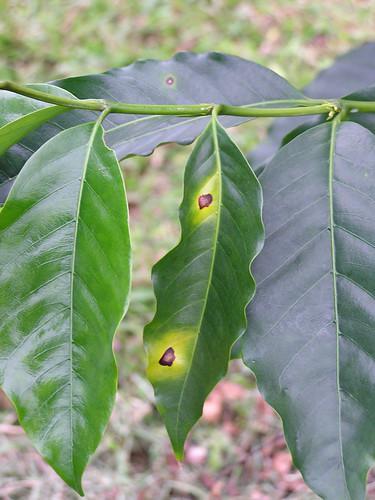
Plant: Coffee
Disease: coffee berry blotch